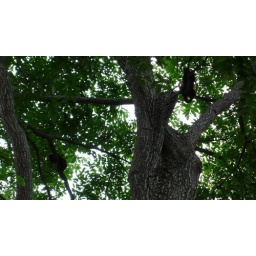
Howler monkeys in the trees